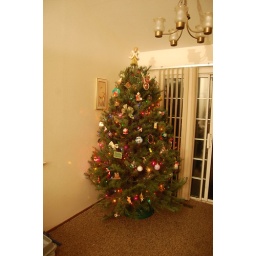
You can tell I live in California, cuz the sliding glass door is open!